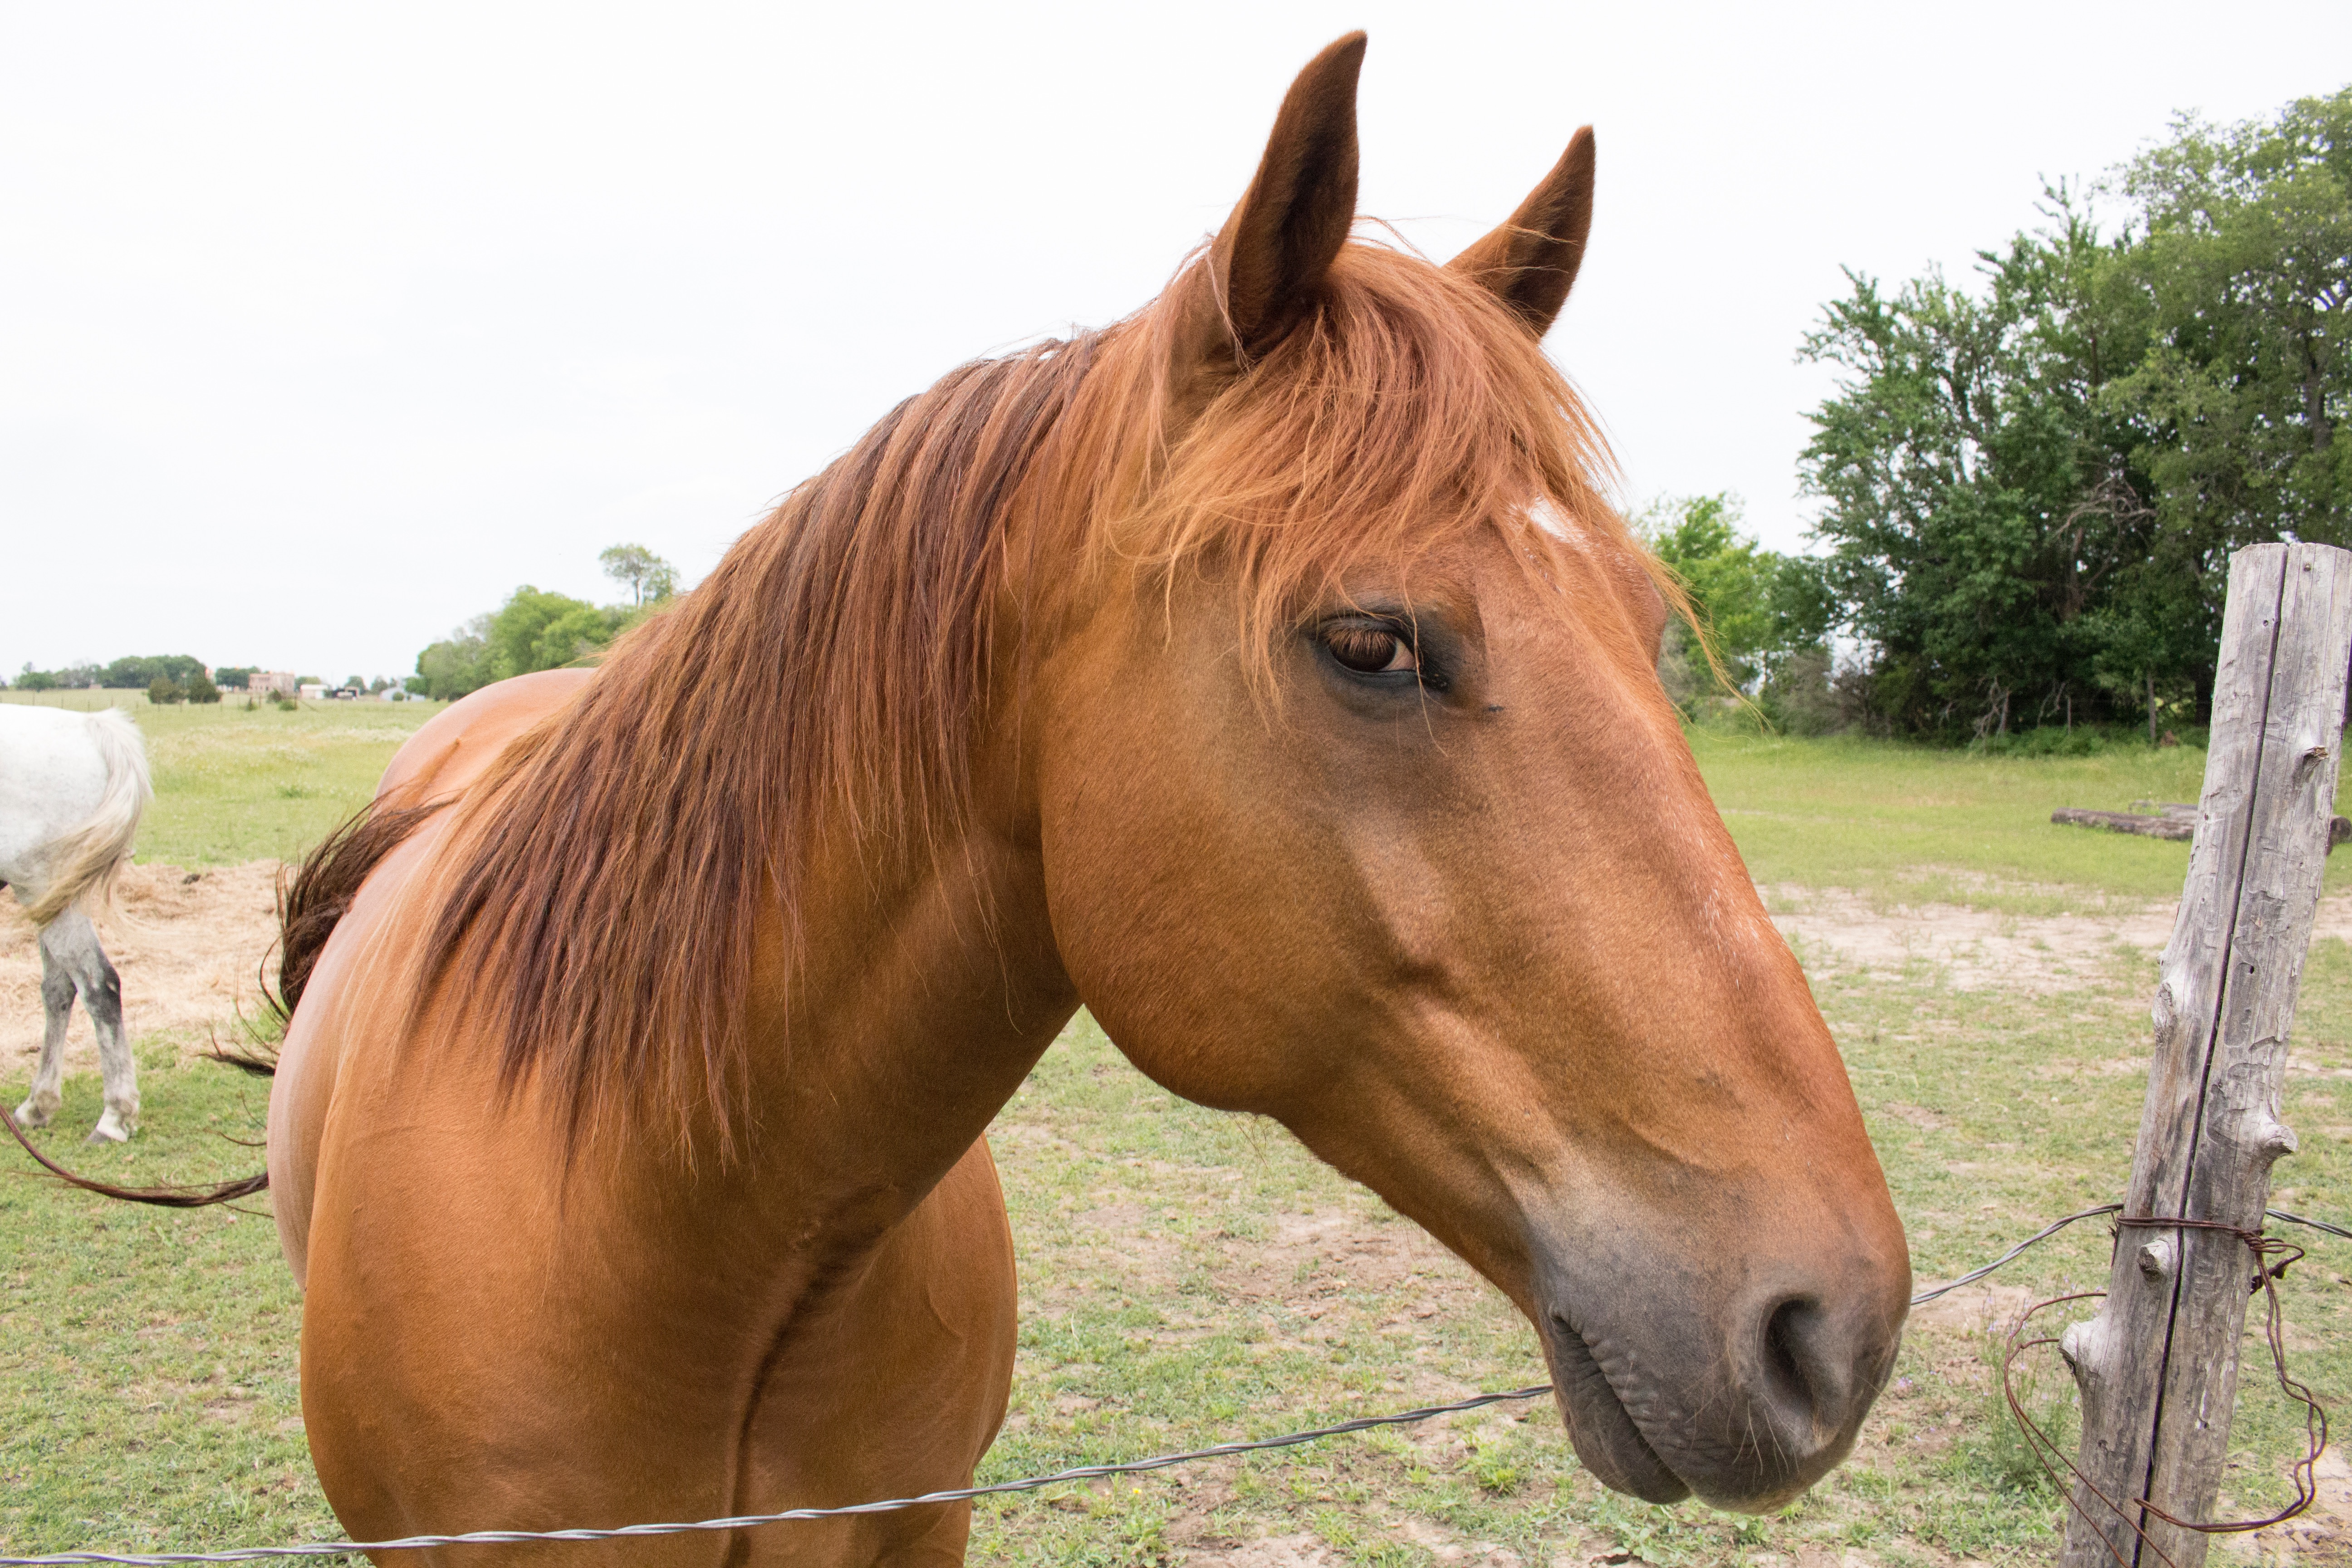
pasture, horse, rein, mammal, stallion, mane, fauna, bridle, mare, horse like mammal, mustang horse